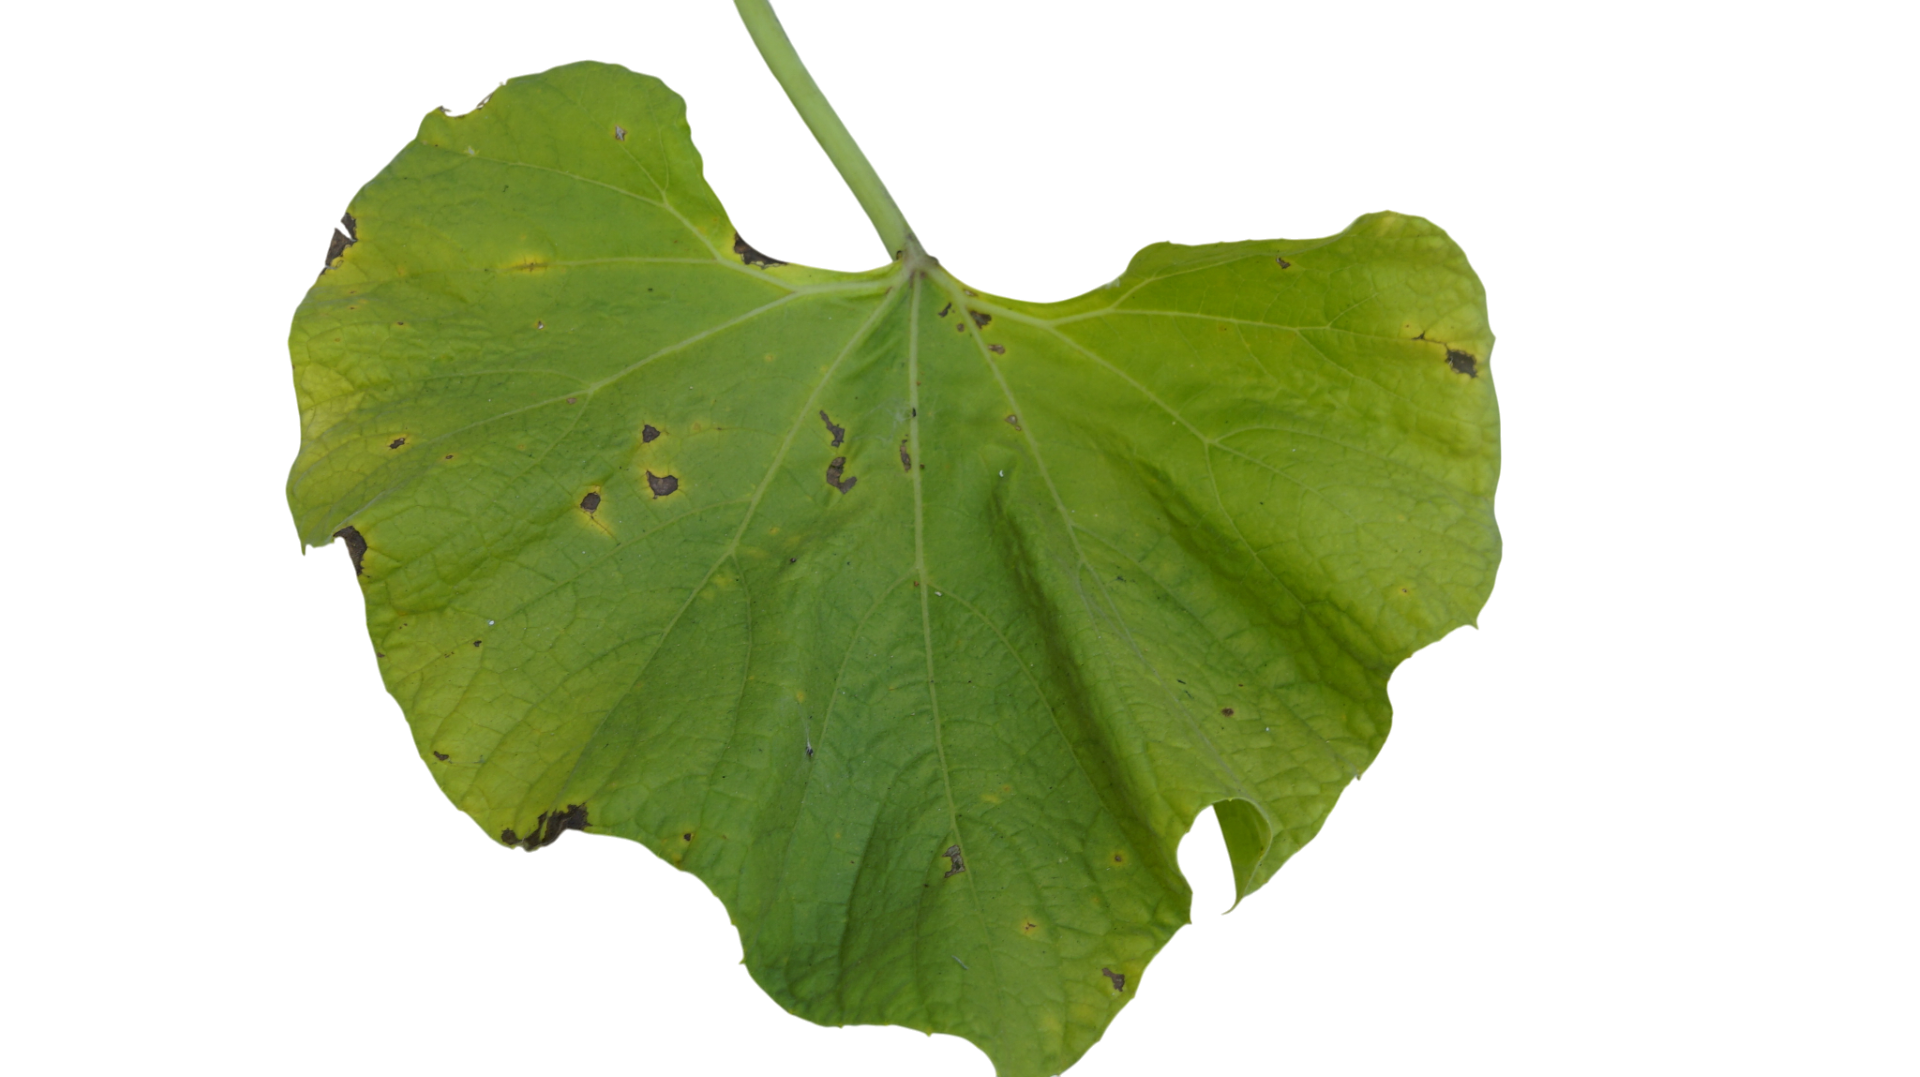
Crop: Bottle Gourd
Label: Alternaria_Leaf_Blight